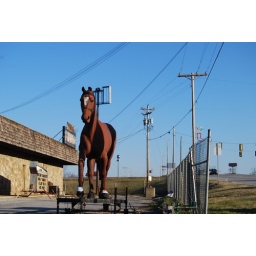
but not here. This large horse ala Helen of Troy was just sitting by the road